Totally Viral

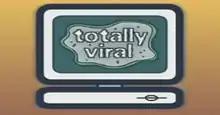

Totally Viral is a British comedy television programme, composed entirely of clips from video-sharing Internet websites such as YouTube. It featured narration from English actor Donald Sinden, and premiered in the UK on 27 November 2006. The series' target audience was 16 to 34-year-old men – it was produced by Spun Gold TV (who had previously produced the programme "The Madness of Boy George") in association with RDF Television. It featured jokes from DV3 Productions, an animated opening title sequence created by Jonti Picking of Sumo Dojo, and "Sweet Talk", a short film by Lorcan Finnegan. In promotion of the show, the channel boss Steve North remarked that virals were "truly ... the entertainment of the future". "Totally Viral" was initially broadcast on weeknights on UKTV G2, before moving to Dave when the channel was rebranded in October 2007 – at this time, a new season of 10 episodes was commissioned, which began on 26 October 2007.